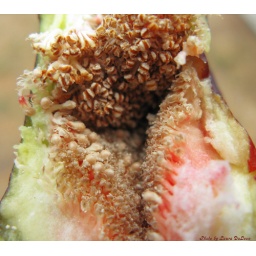
The neighbor's fig tree is hanging over our fence and dropping these fleshy, seed filled beauties.